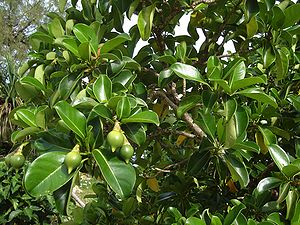
Loganiaceae
Fagraea berteriana
Fagraea berteriana
Loganiaceae er en familie af Dækfrøede planter der indegår i Ensian-ordenen. Familien inkludere 13 slægter, spredt over verdenens troper.